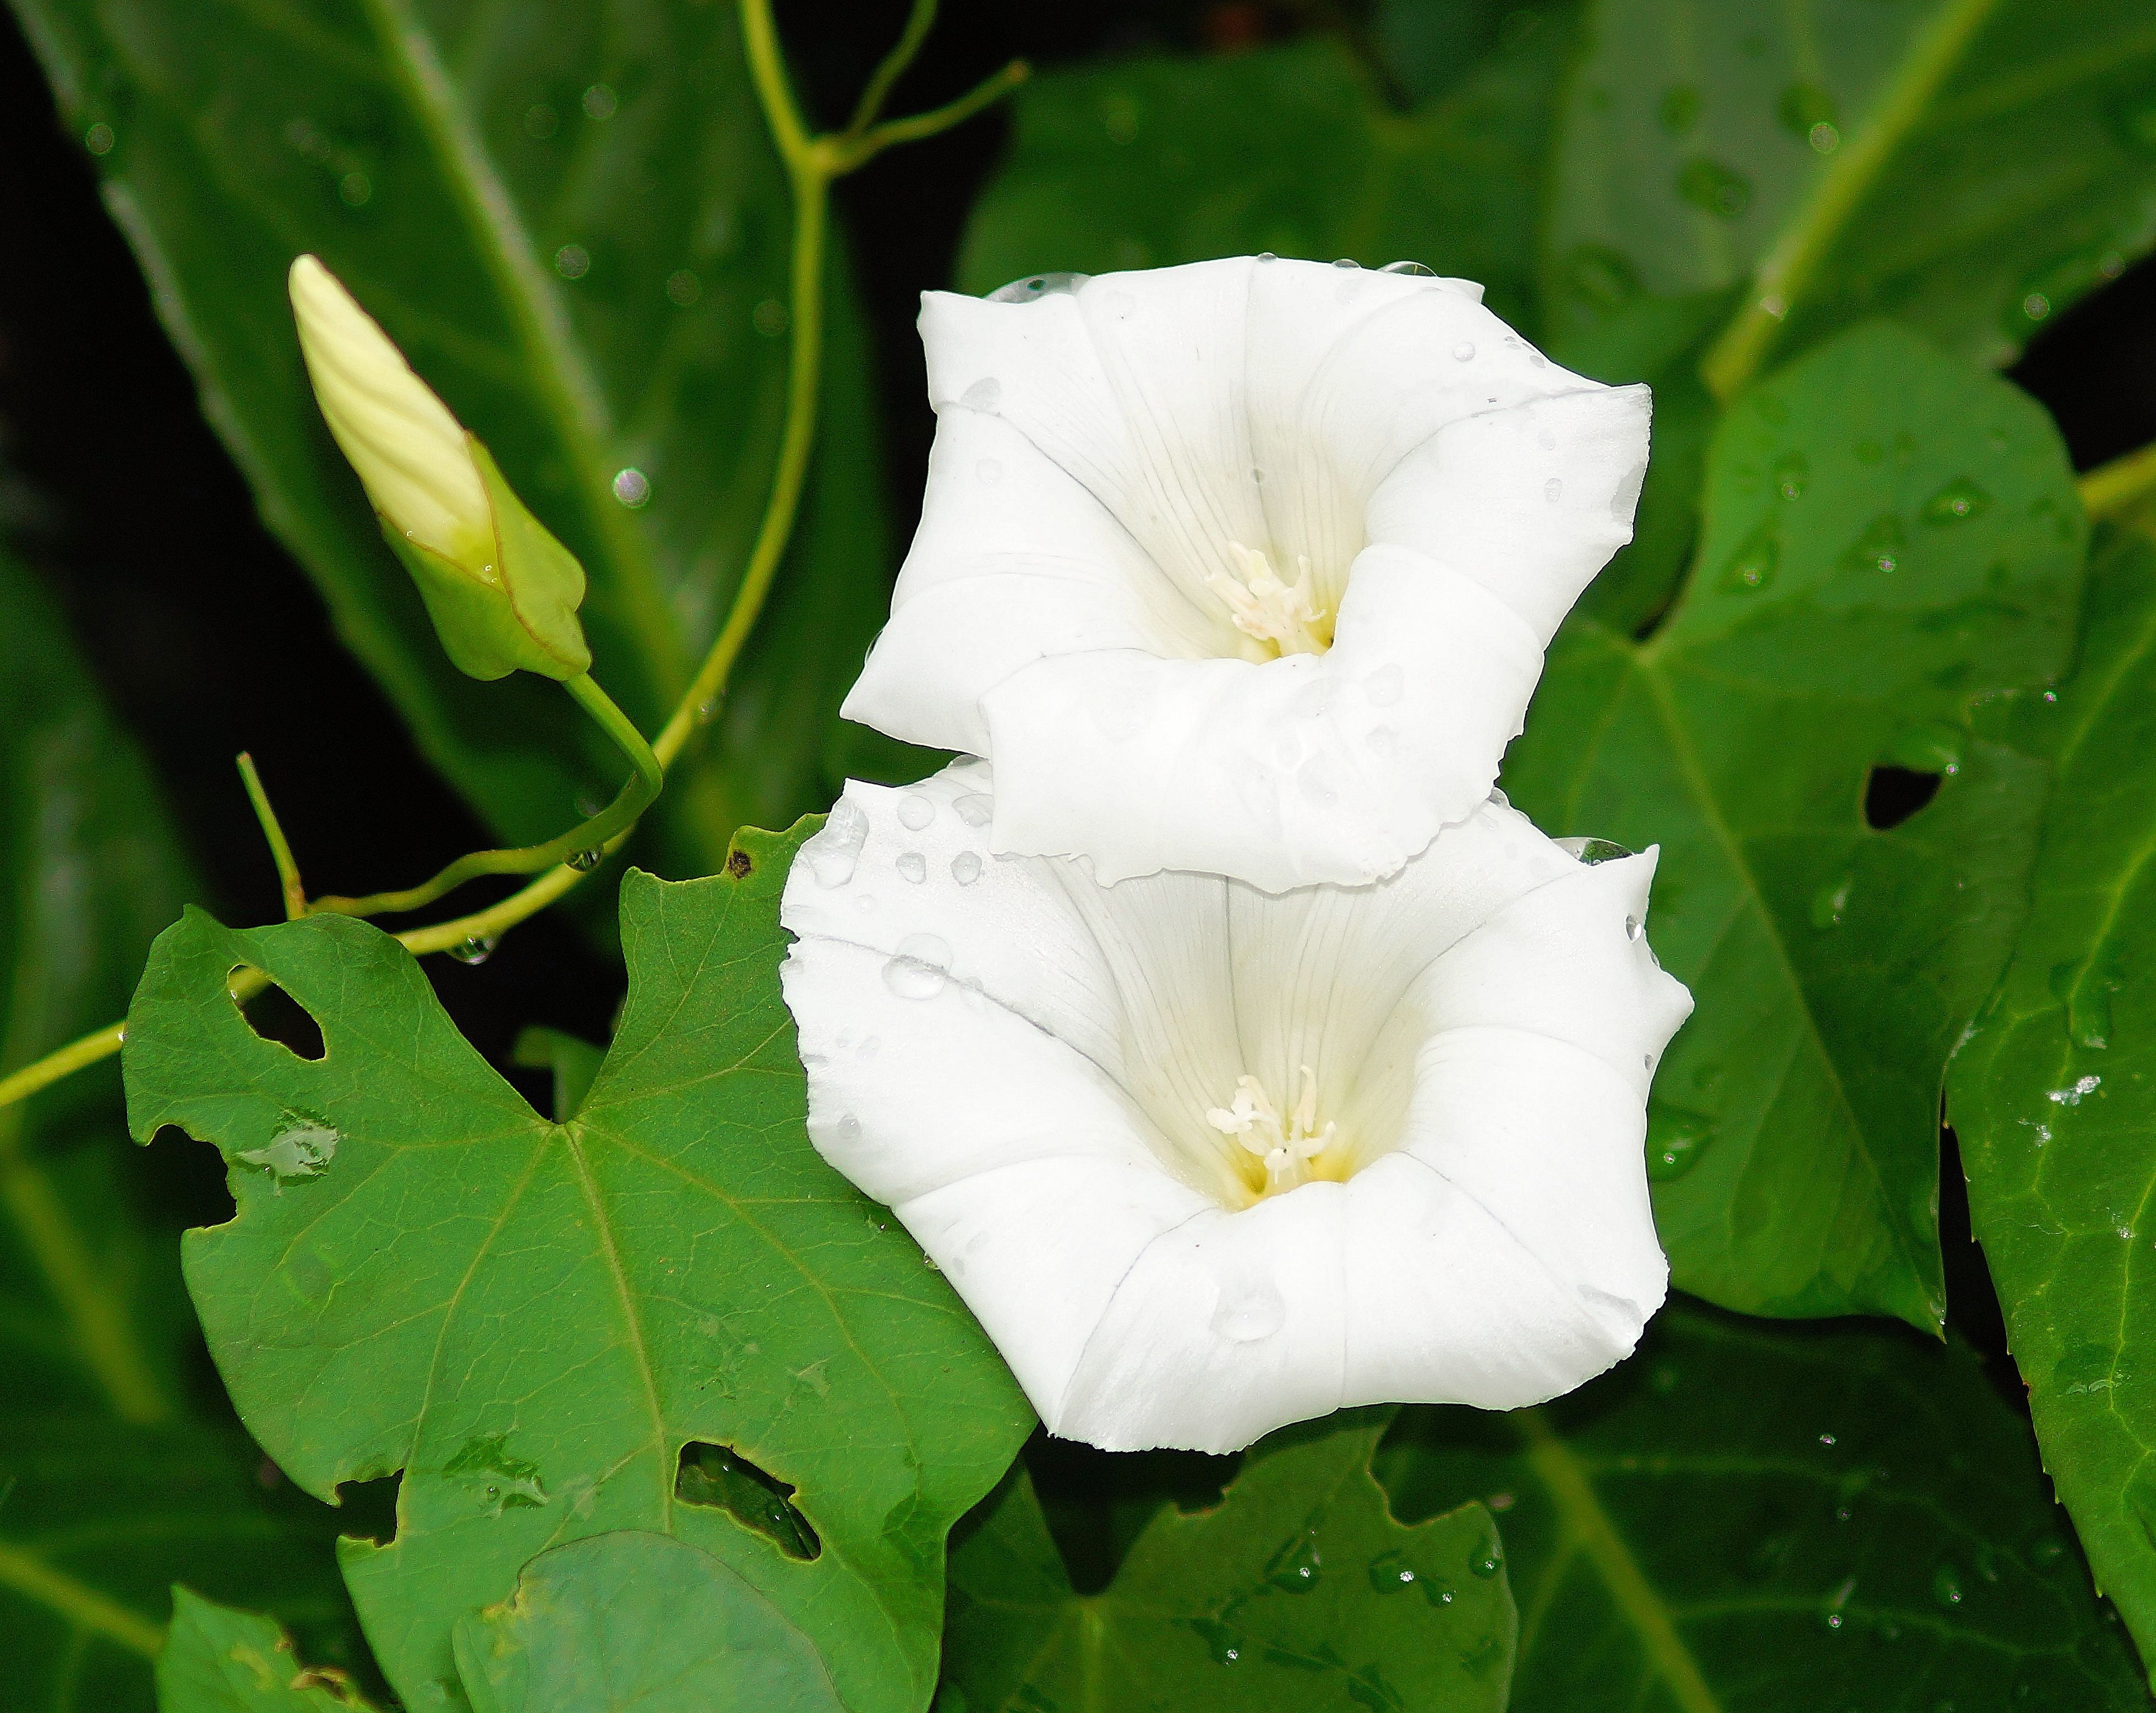
blossom, plant, white, leaf, flower, petal, bloom, green, botany, close, flora, wildflower, decorative, flower garden, moonflower, macro photography, flowering plant, fabaceae, vetch, plant stem, land plant, morning glory family